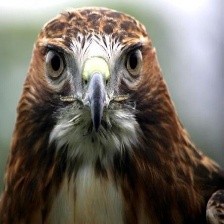
Species: RED TAILED HAWK
Scientific name: BUTEO JAMAICENSIS